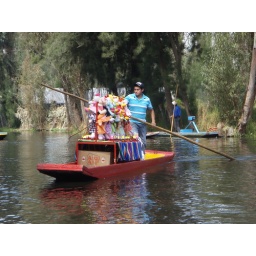
On the water at the floating flower market in Xochimilco, Mexico City.